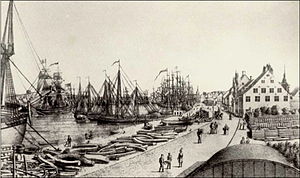
Skibbroen (Flensborg)
Skibbroen i 1833
Skibbroen eller Schiffbrücke er en gade beliggende i midtbyen af Flensborg. Gaden strækker sig over cirka 800 meter fra Skibbropladsen i syd til Nørreporten i nord. Gaden løber langs havnen i den indre vinkel af Flensborg Fjord. Fra bykernen tilstødende gader og stræder er Nørrefiskergade, Herrestaldene, Oluf-Samson-Gangen, Sejlmagergade, Nygade og Skibbrogade. Mod syd fortsætter Skibbroen som Nørregårdender, mod nord som Værftgaden.